Mike Huckabee

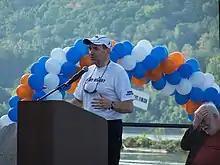
Governor Huckabee at Opening Ceremonies of the Big Dam Bridge

In May 1996, Tucker was convicted "on one count of arranging nearly $3 million in fraudulent loans" as part of the Whitewater controversy. The Arkansas Constitution, like nearly all state constitutions in the United States, does not allow convicted felons to hold office. Tucker thus promised to resign by July 15. Huckabee then announced he would quit the Senate race and instead fill the unexpired term of Tucker. However, Tucker, insisting he had a strong case for appeal, rescinded his resignation as Huckabee was preparing to be sworn in on July 15. Within a few hours, Tucker reinstated his resignation after Huckabee and the legislature threatened to initiate impeachment proceedings against Tucker. Huckabee was then duly sworn in as governor.